Mervyn Taylor (artist)

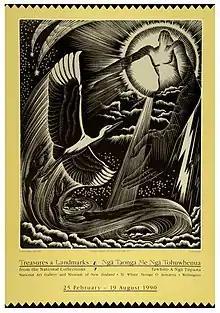
Museum of New Zealand exhibition poster (1990) featuring artist E Mervyn Taylor

Ernest Mervyn Taylor (1906–1964) was a notable New Zealand engraver, commercial artist and publisher. He was born in Auckland, New Zealand in 1906 but primarily lived and worked in Wellington, New Zealand until his sudden death at the age of 58.